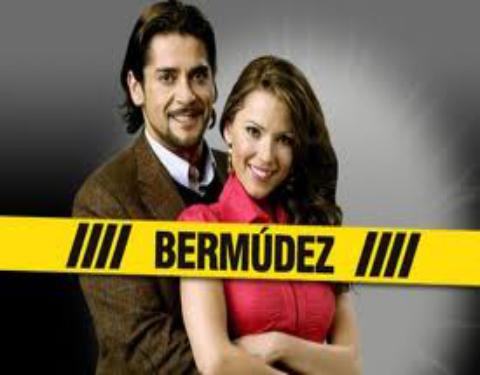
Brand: bermudez
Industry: Others